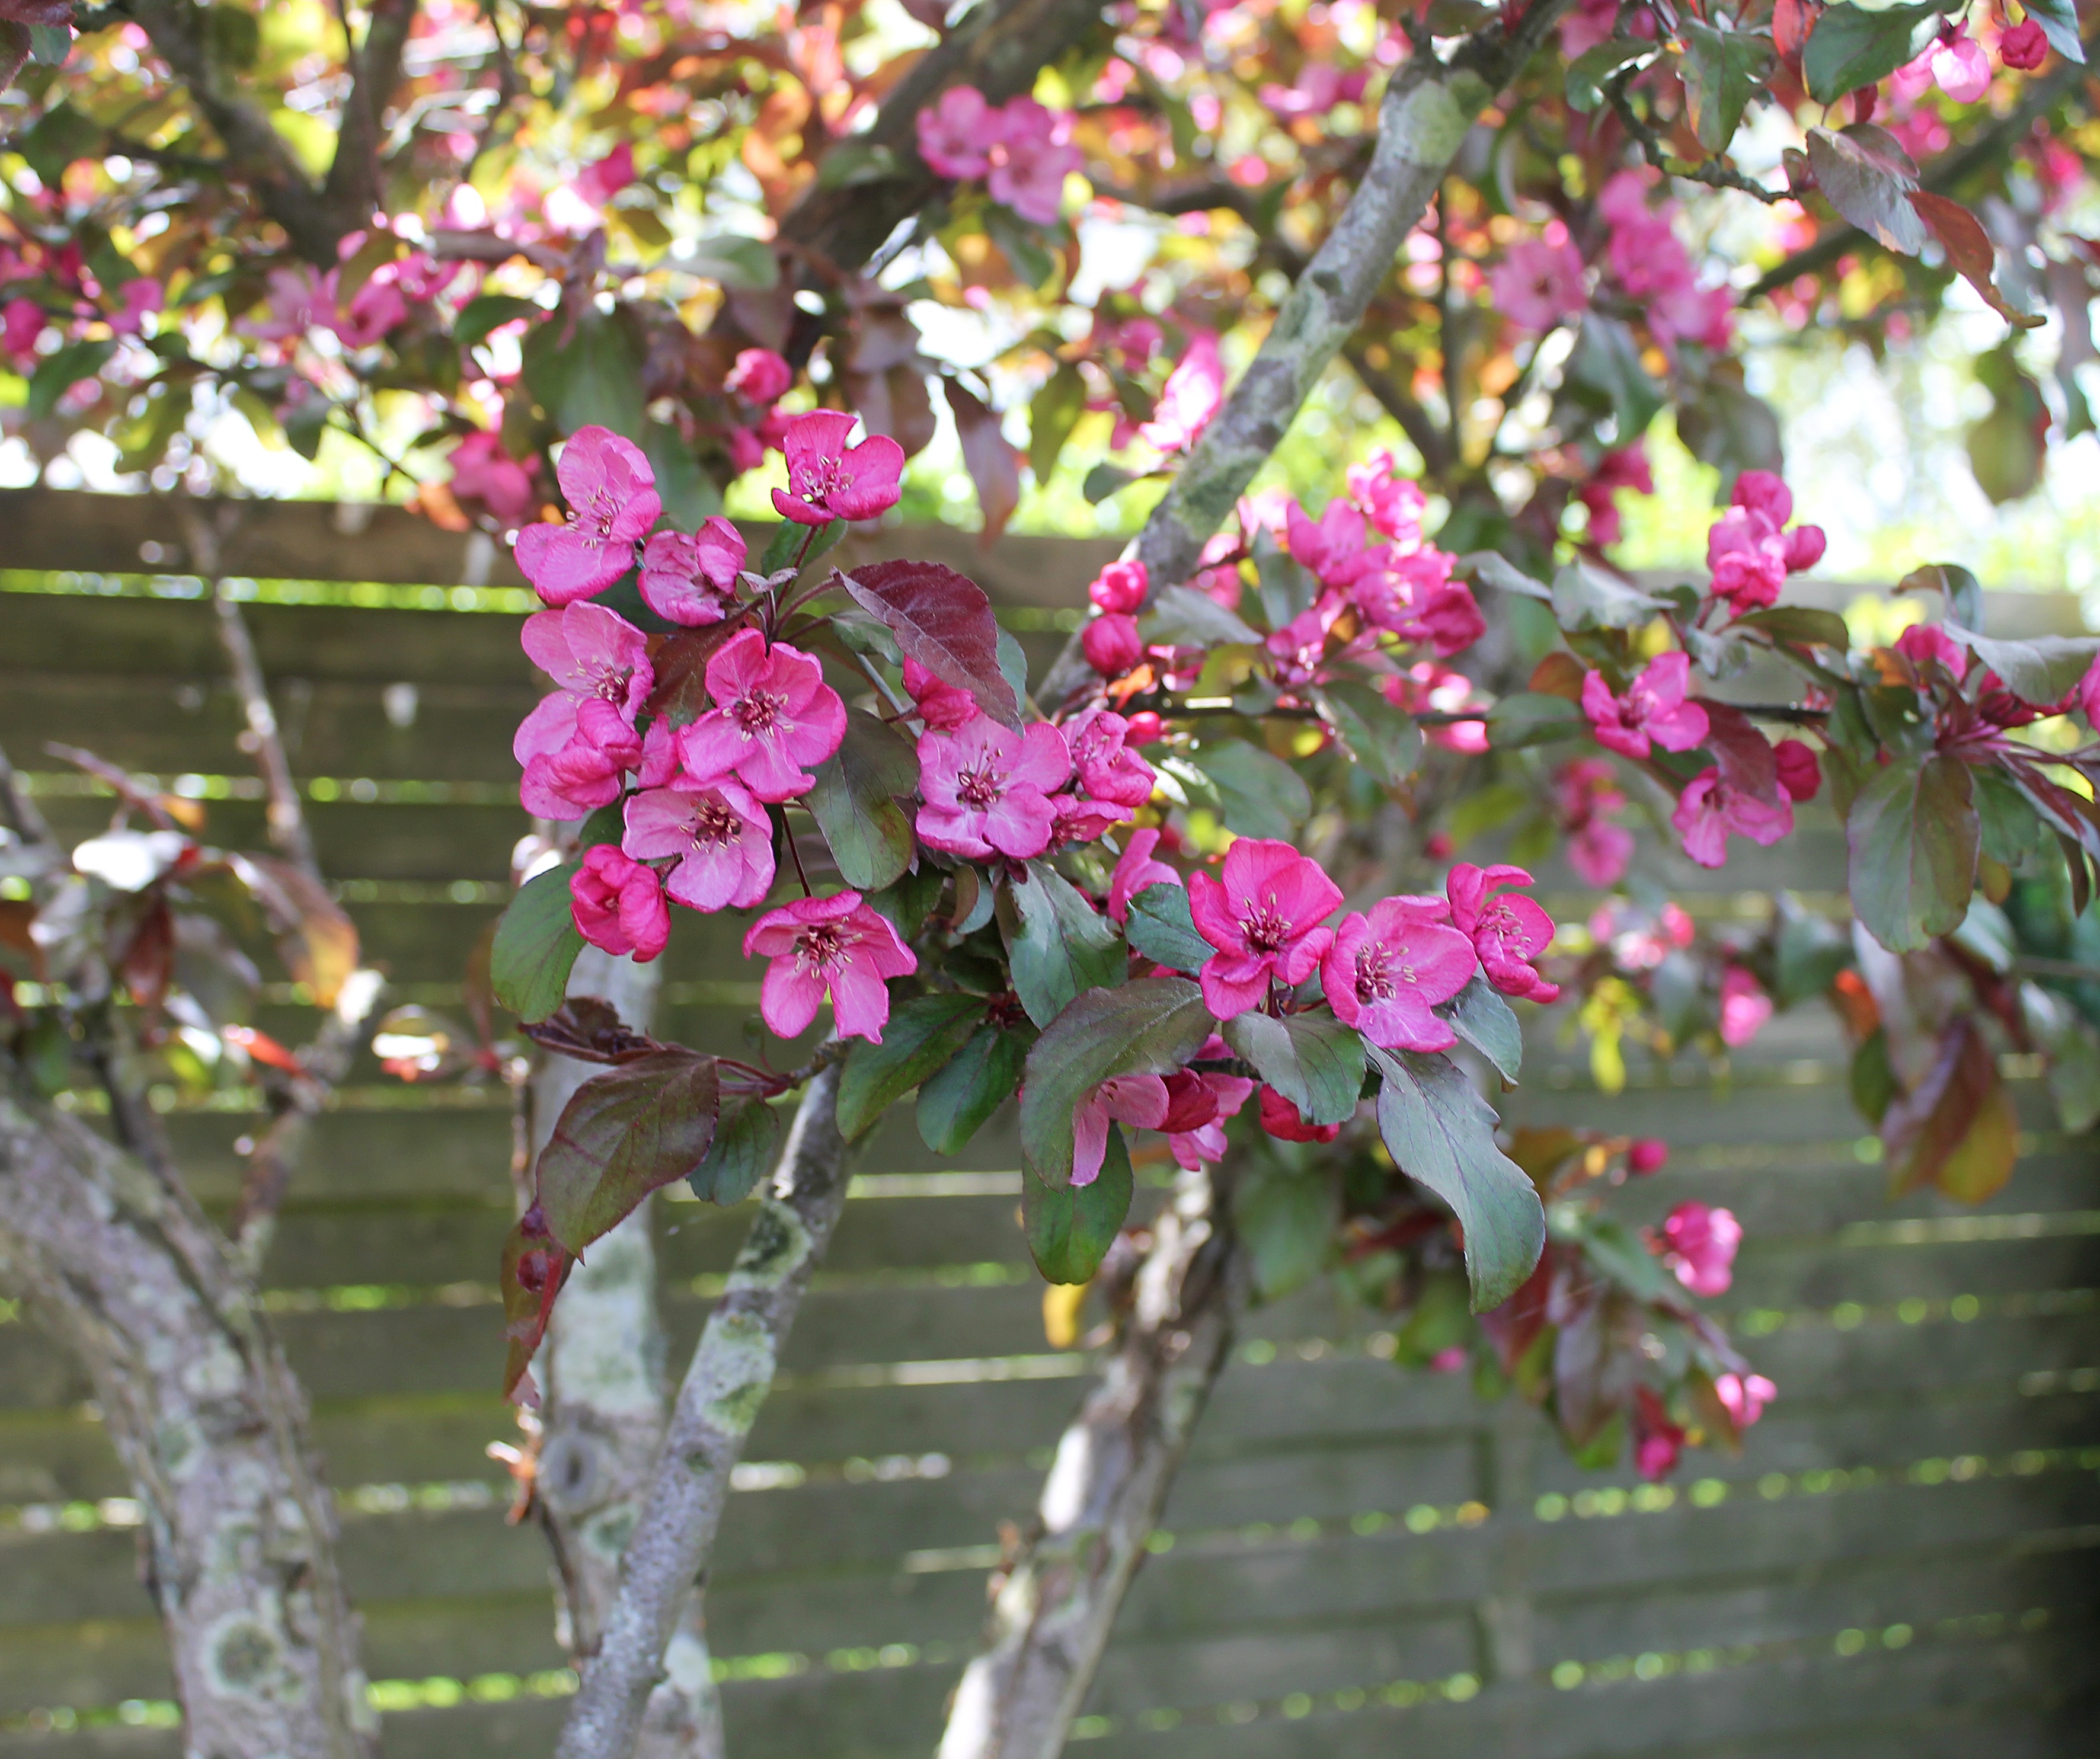
tree, branch, blossom, plant, wood, leaf, flower, summer, spring, produce, evergreen, botany, flora, flowers, shrub, branches, beautiful, have, pink flower, apple tree, flowering plant, woody plant, land plant, paradis bletr